Madhu, Sri Lanka

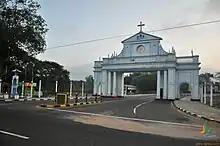

Madhu is a town in Mannar District, Sri Lanka. The prominent church and pilgrimage site, the Shrine of Our Lady of Madhu, is located here. There are also several Hindu temples all throughout the city.